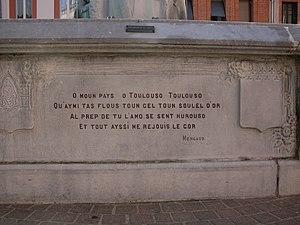
Fontaine place de la Concorde, Toulouse. Sculpture par Léo Laporte-Blairsy 1910. Inscription
Lucien Mengaud est un écrivain toulousain d'expression occitane.